Homeland War Memorial Medal

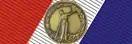
Ribbon of the Homeland War Memorial Medal

The Homeland War Memorial is a Croatian state medal awarded to both Croatian and foreign citizens who participated in the nation's Croatian War of Independence as a volunteer, part of the Croatian Army and Croatian Council of Defence or in some other role.